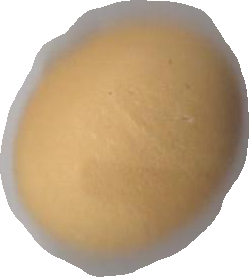
Variety: Dega